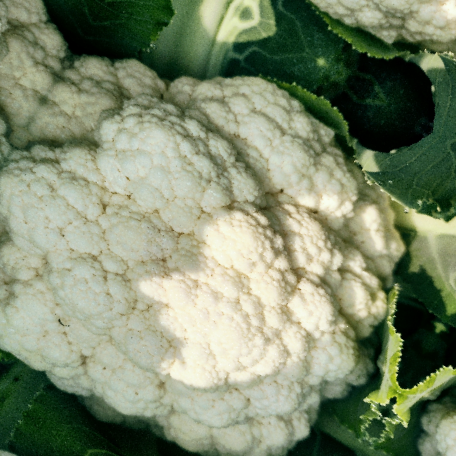
Label: Disease Free